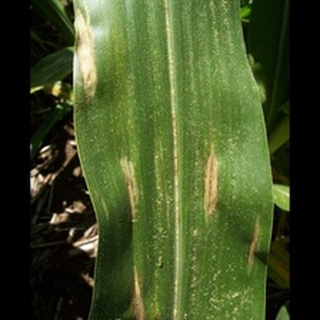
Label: corn_northern_leaf_blight